Willem van den Broecke

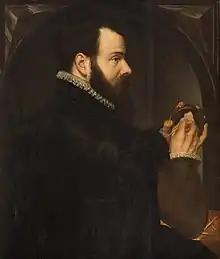
"Self-portrait while Molding Wax"

Willem van den Broecke, Willem van den Broeck or Guillelmus Paludanus (1530 – 1579) was a Flemish sculptor, painter, draughtsman and architect. He was a scion of a family of artists, which had its origins in Mechelen and some members of which later moved to Antwerp. Willem was active in Antwerp and also worked and likely trained in Italy for a long period. He was known for his small scale works, many of which were executed in alabaster. He was, along with Cornelis Floris, the leading sculptor in Antwerp in the second half of the 16th century. He was also one of the designers of the Antwerp City Hall. He enjoyed the patronage of an elite international clientele of church institutions, Spanish nobility, princes of Protestant territories as well as patricians from Augsburg.